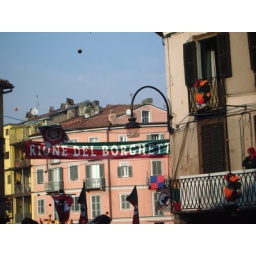
flying oranges in the distance